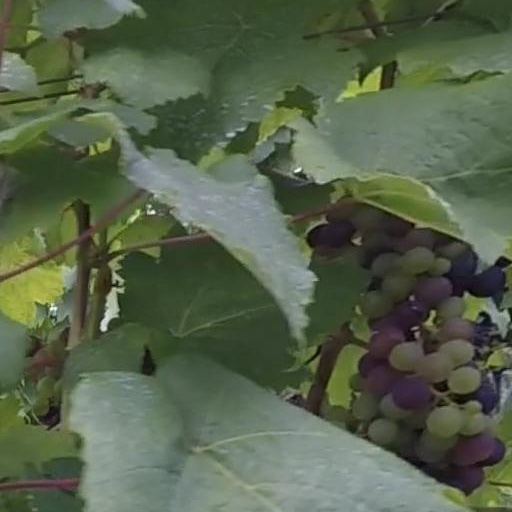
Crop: grape